Heteromeles

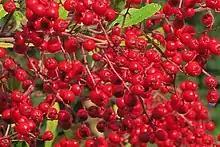
Toyon berries

The pomes provided food for local Native American tribes, such as the Chumash, Tongva, and Tataviam. The pomes also can be made into a jelly. Native Americans also made a tea from the leaves as a stomach remedy. Most were dried and stored, then later cooked into porridge or pancakes. Later settlers added sugar to make custard and wine. The plants were also often cooked over a fire to remove the slightly bitter taste by Californian tribes.